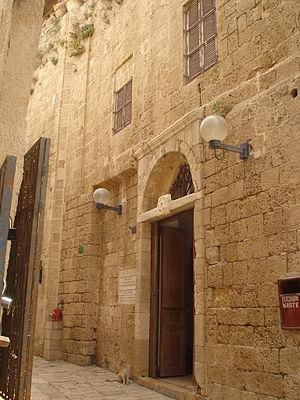
La synagogue libyenne de Jaffa est une synagogue construite dans un ancien hôtel, acquis en 1948 par des immigrants juifs de Libye. Située dans la rue Mazal Daggim, c’est la synagogue la plus ancienne de Tel Aviv-Jaffa.